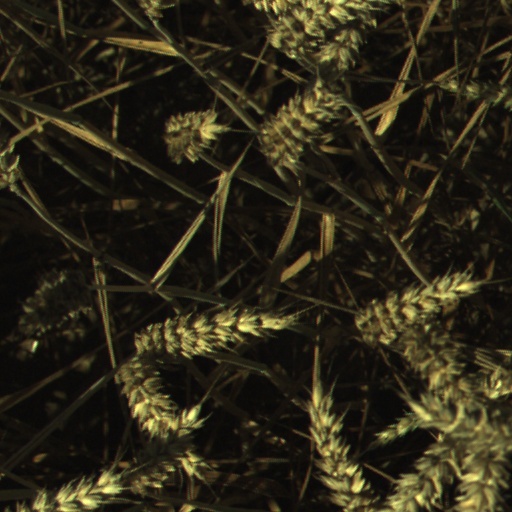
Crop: wheat